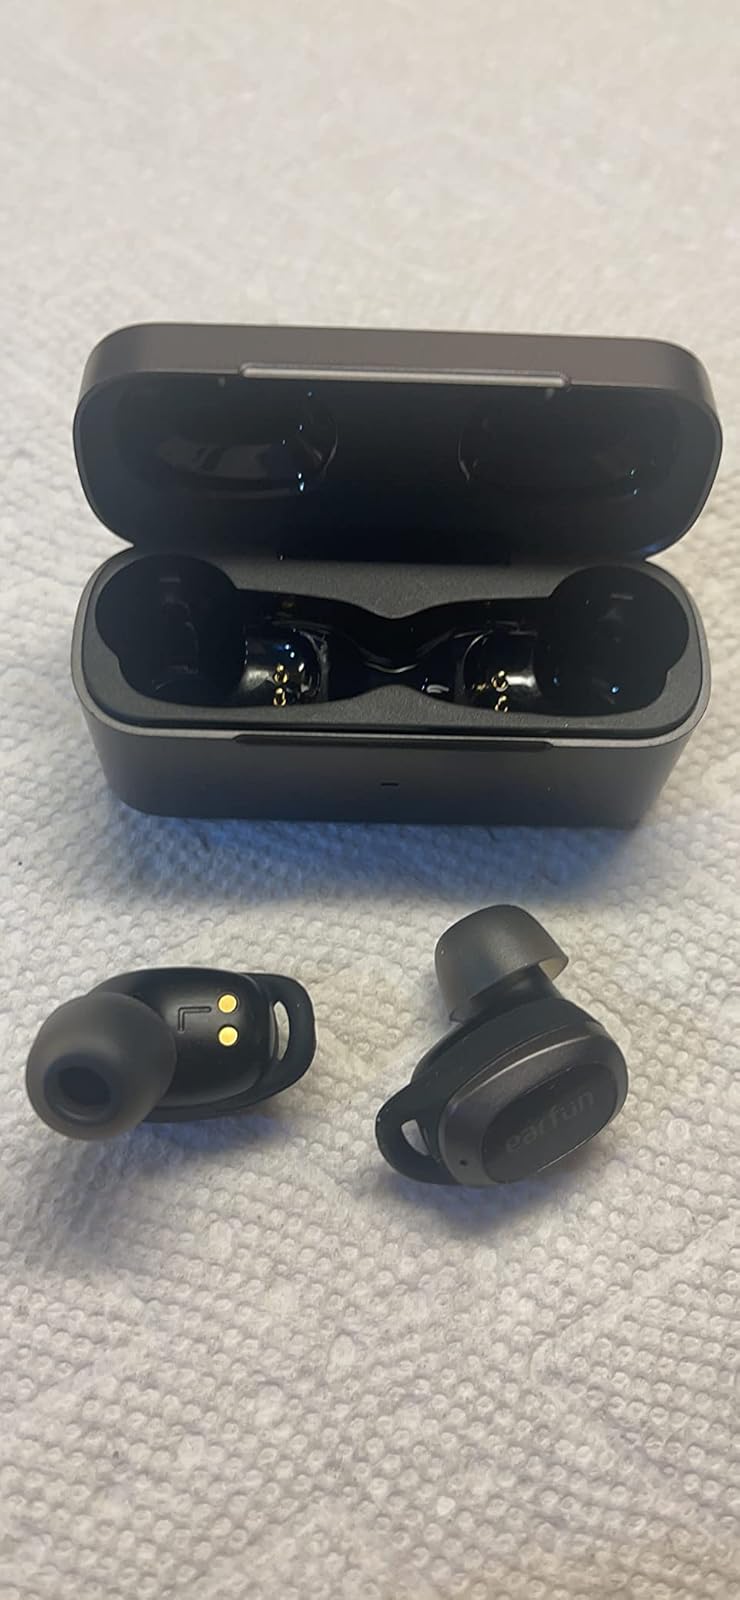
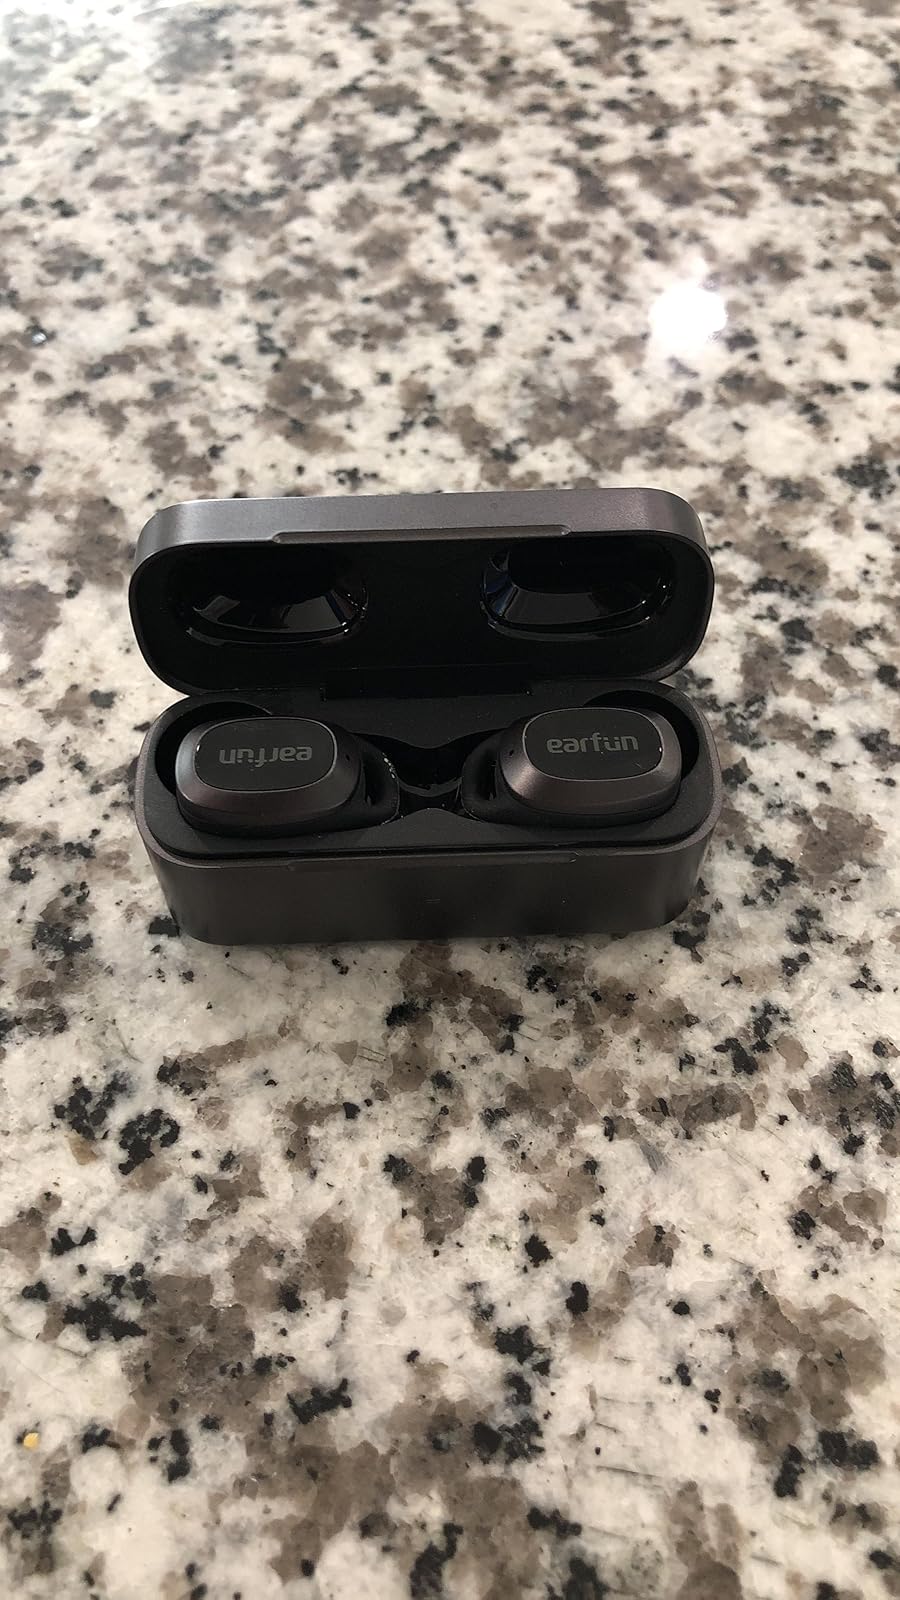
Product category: earbuds
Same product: yes